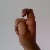
The image shows a hand gesture representing the letter 'X' in Indian Sign Language.